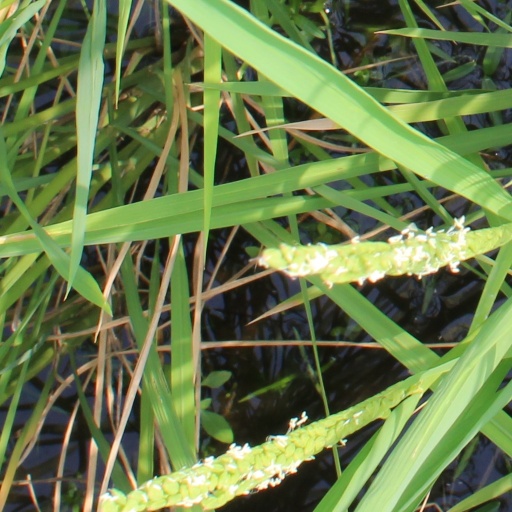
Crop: rice